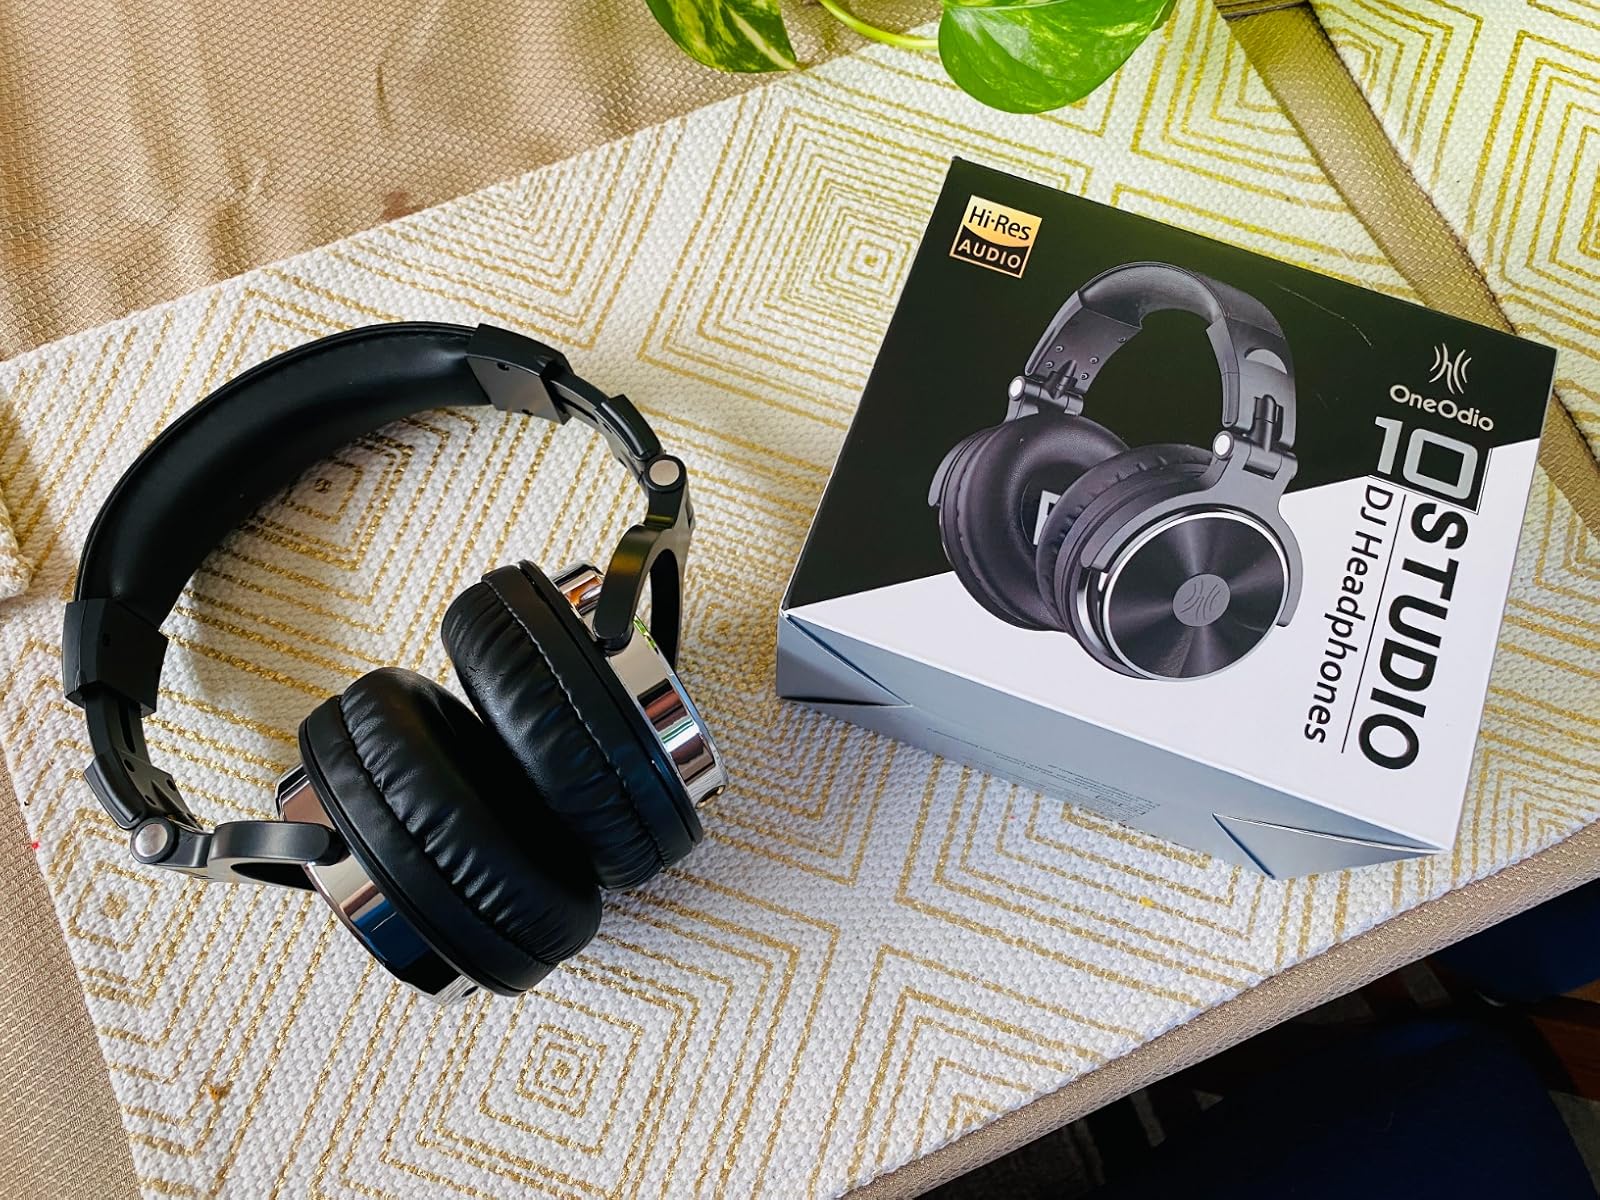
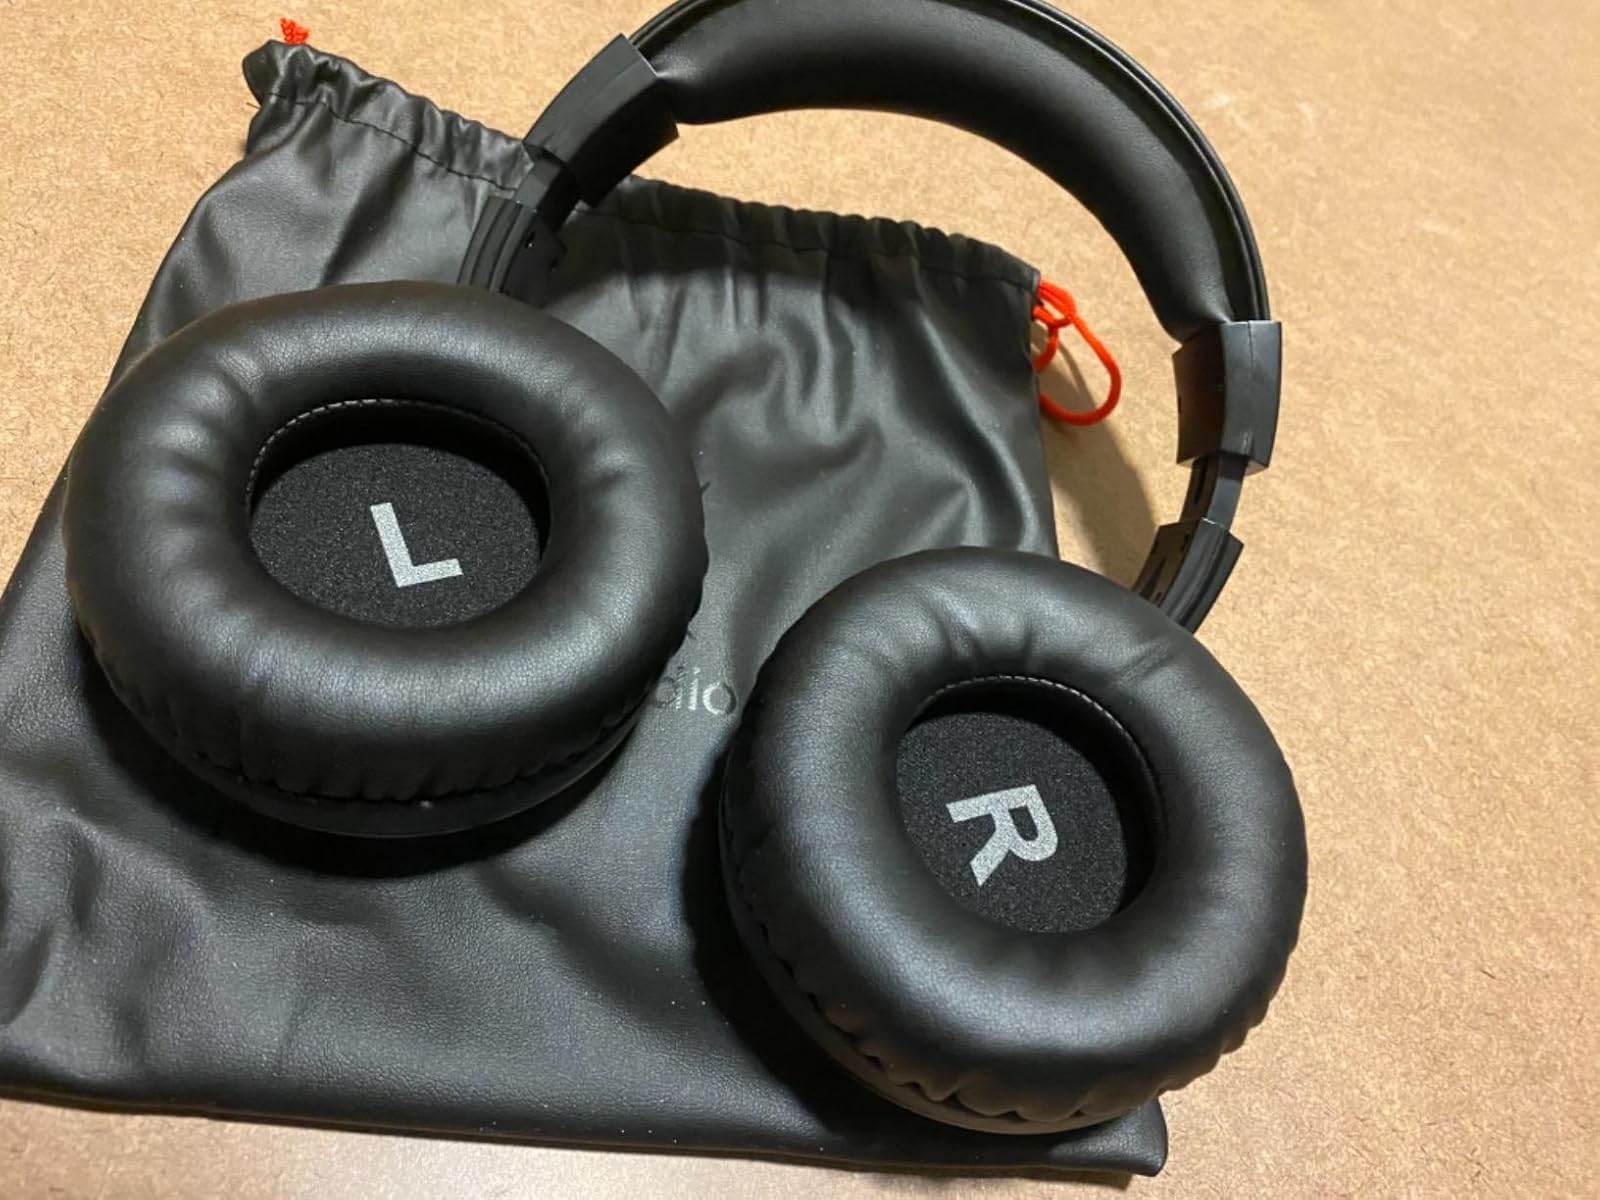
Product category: headphones
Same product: yes